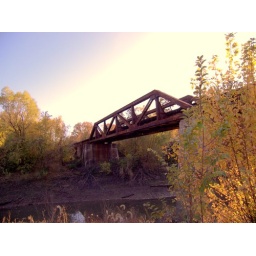
Low water level under the railroad bridge about 100 yards from the Mississippi River south of St. Louis